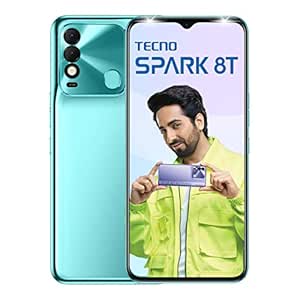
Tecno Spark 8T (Turquoise Cyan
Category: Electronics
Price: 8499 (list price: 12999)
Rating: 4.1 (6,662 ratings)
About this product: 50MP High Resolution Camera for Extra Clarity with F1.6 Large Aperture | 8MP Front Cam with Dual Front Flash | No support for Africa's frequency bands|6.6"FHD+Segment leading display with 91.3% screen to body ratio|New metal coding design-Bold, appealing and youth centric|5000mAh powerful battery with ultra power saving mode|Helio G35 Gaming Processor for robust usage